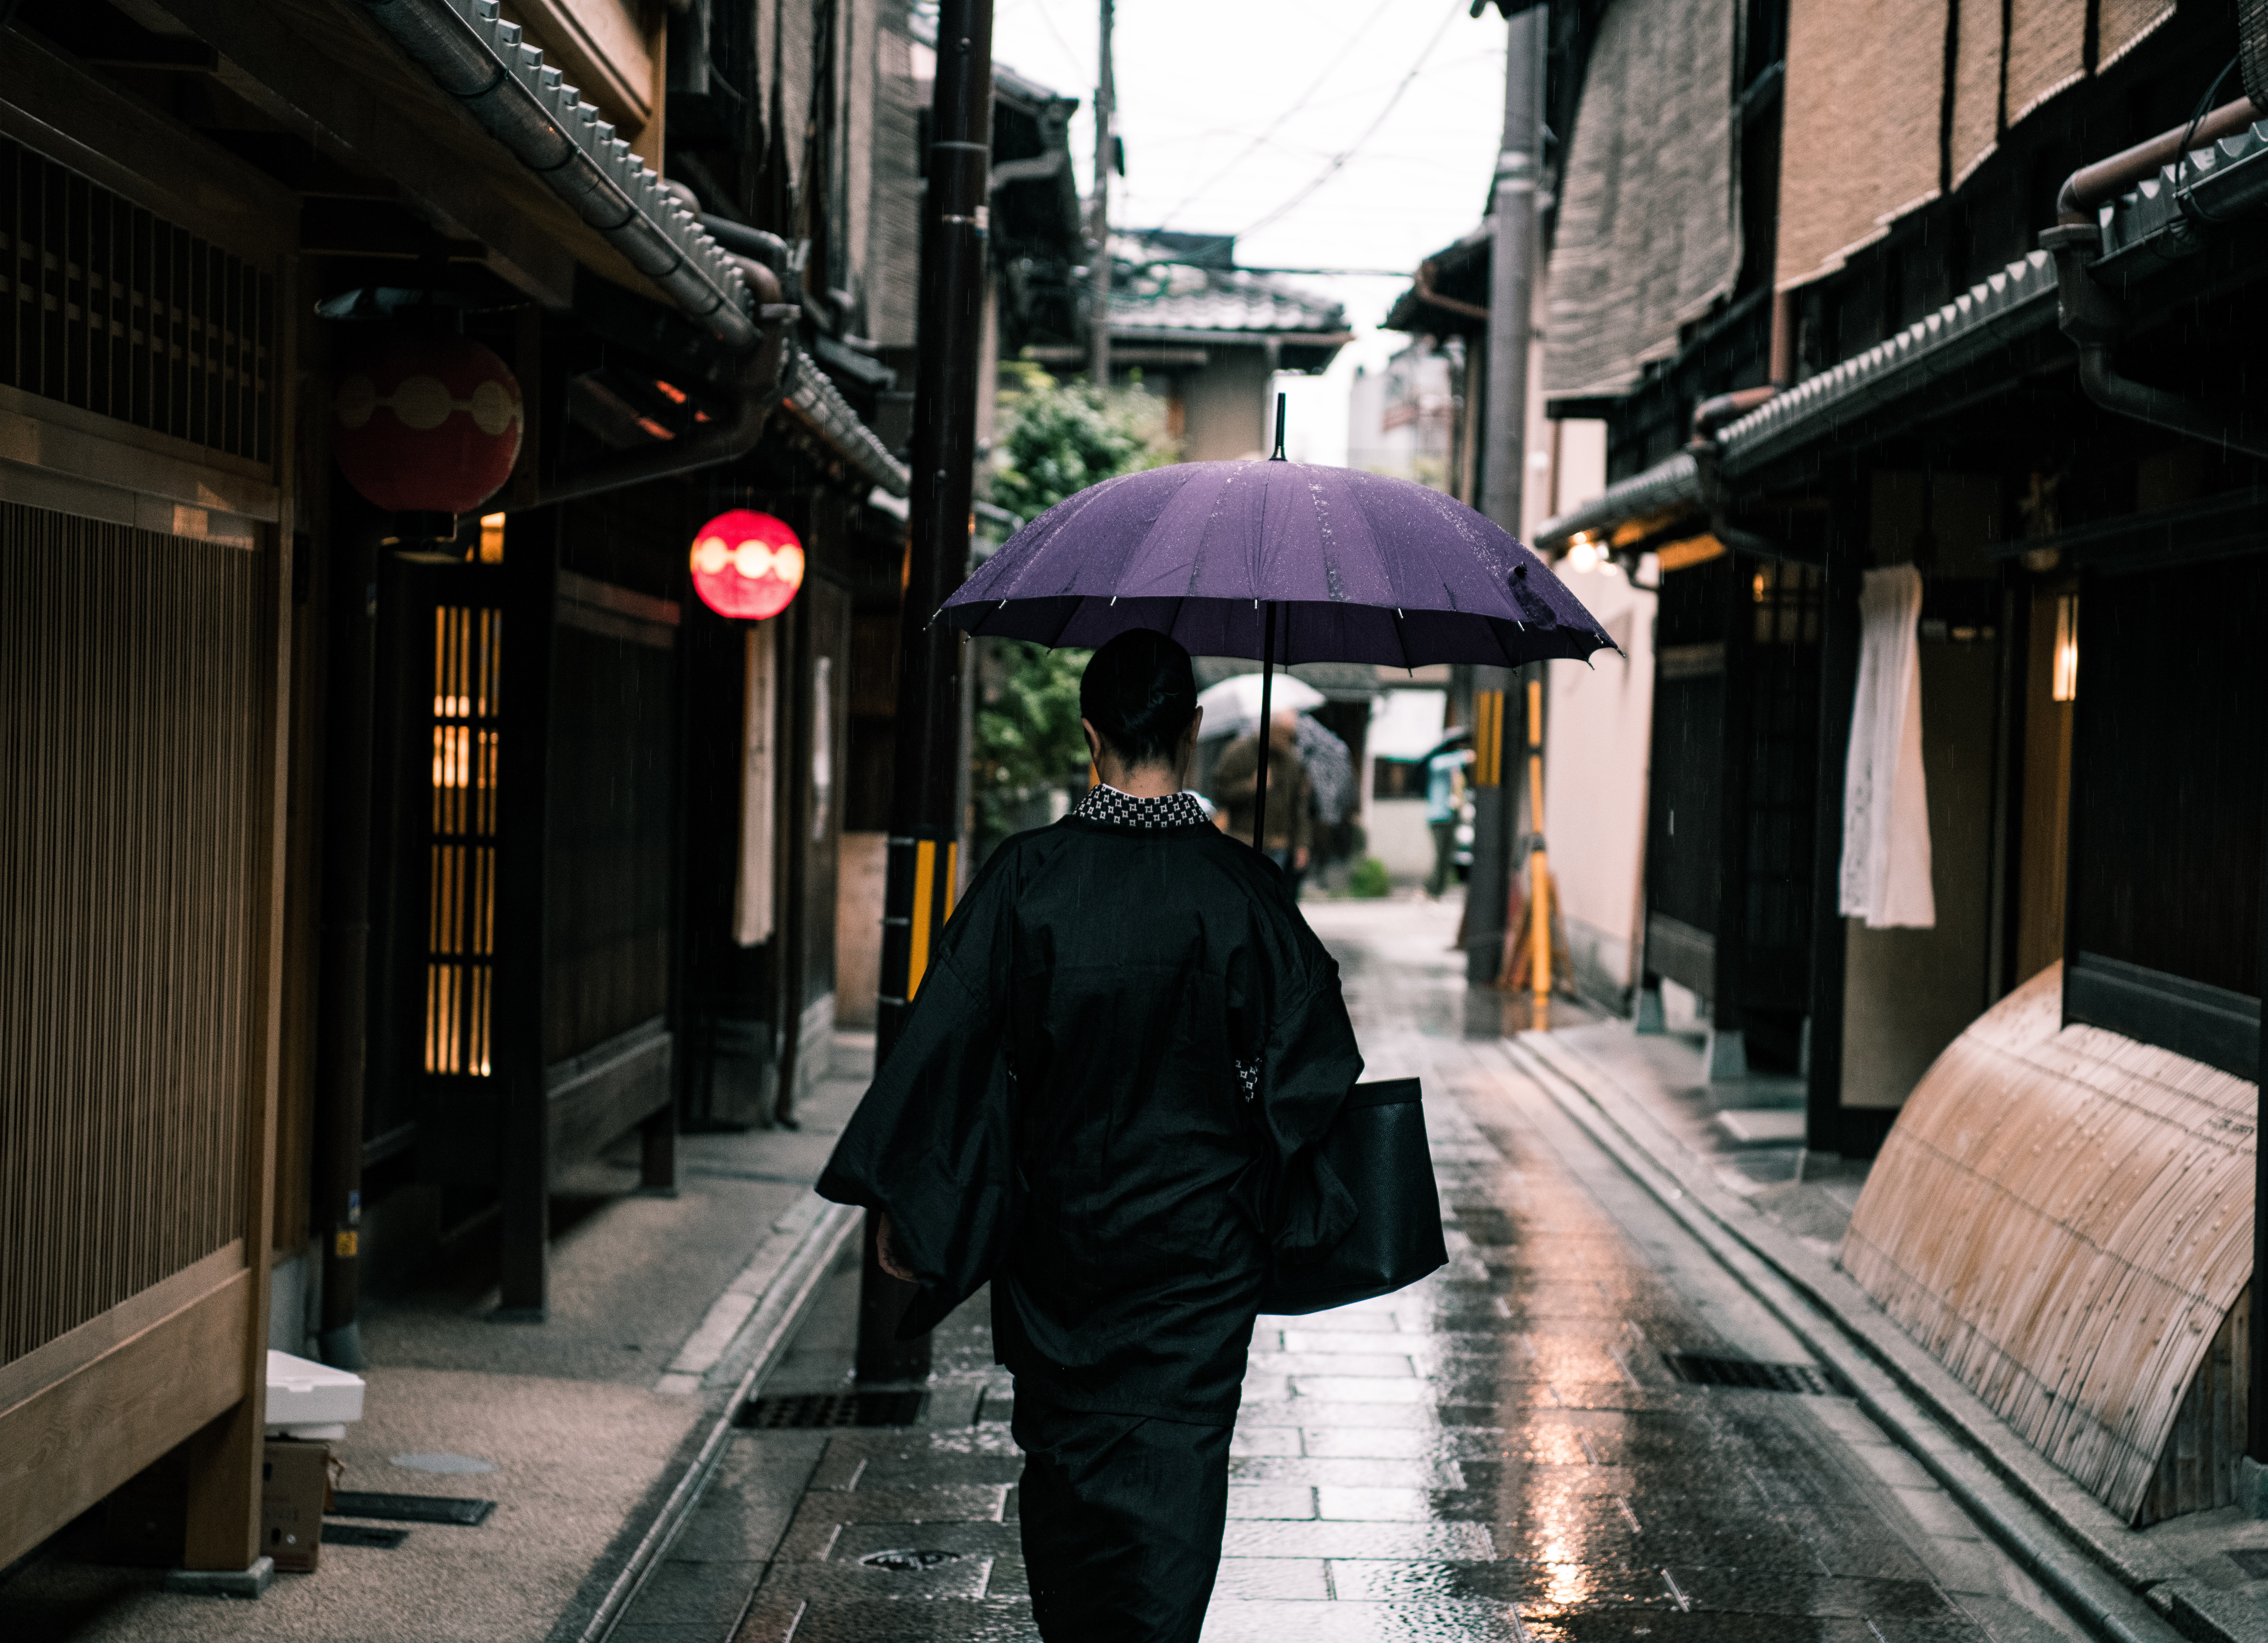
street, umbrella, town, alley, snapshot, standing, infrastructure, road, urban area, pedestrian, rain, photography, temple, architecture, building, city, travel, fashion accessory, Tints and shades, nonbuilding structure, tourism